Robert Witt (art historian)

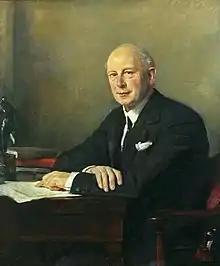
Painting of Sir Robert Witt by Oswald Hornby Joseph Birley

Sir Robert Clermont Witt (16 January 1872 – 26 March 1952) was a British art historian, who, along with Samuel Courtauld and Lord Lee of Fareham, was a co-founder of the Courtauld Institute of Art in London.